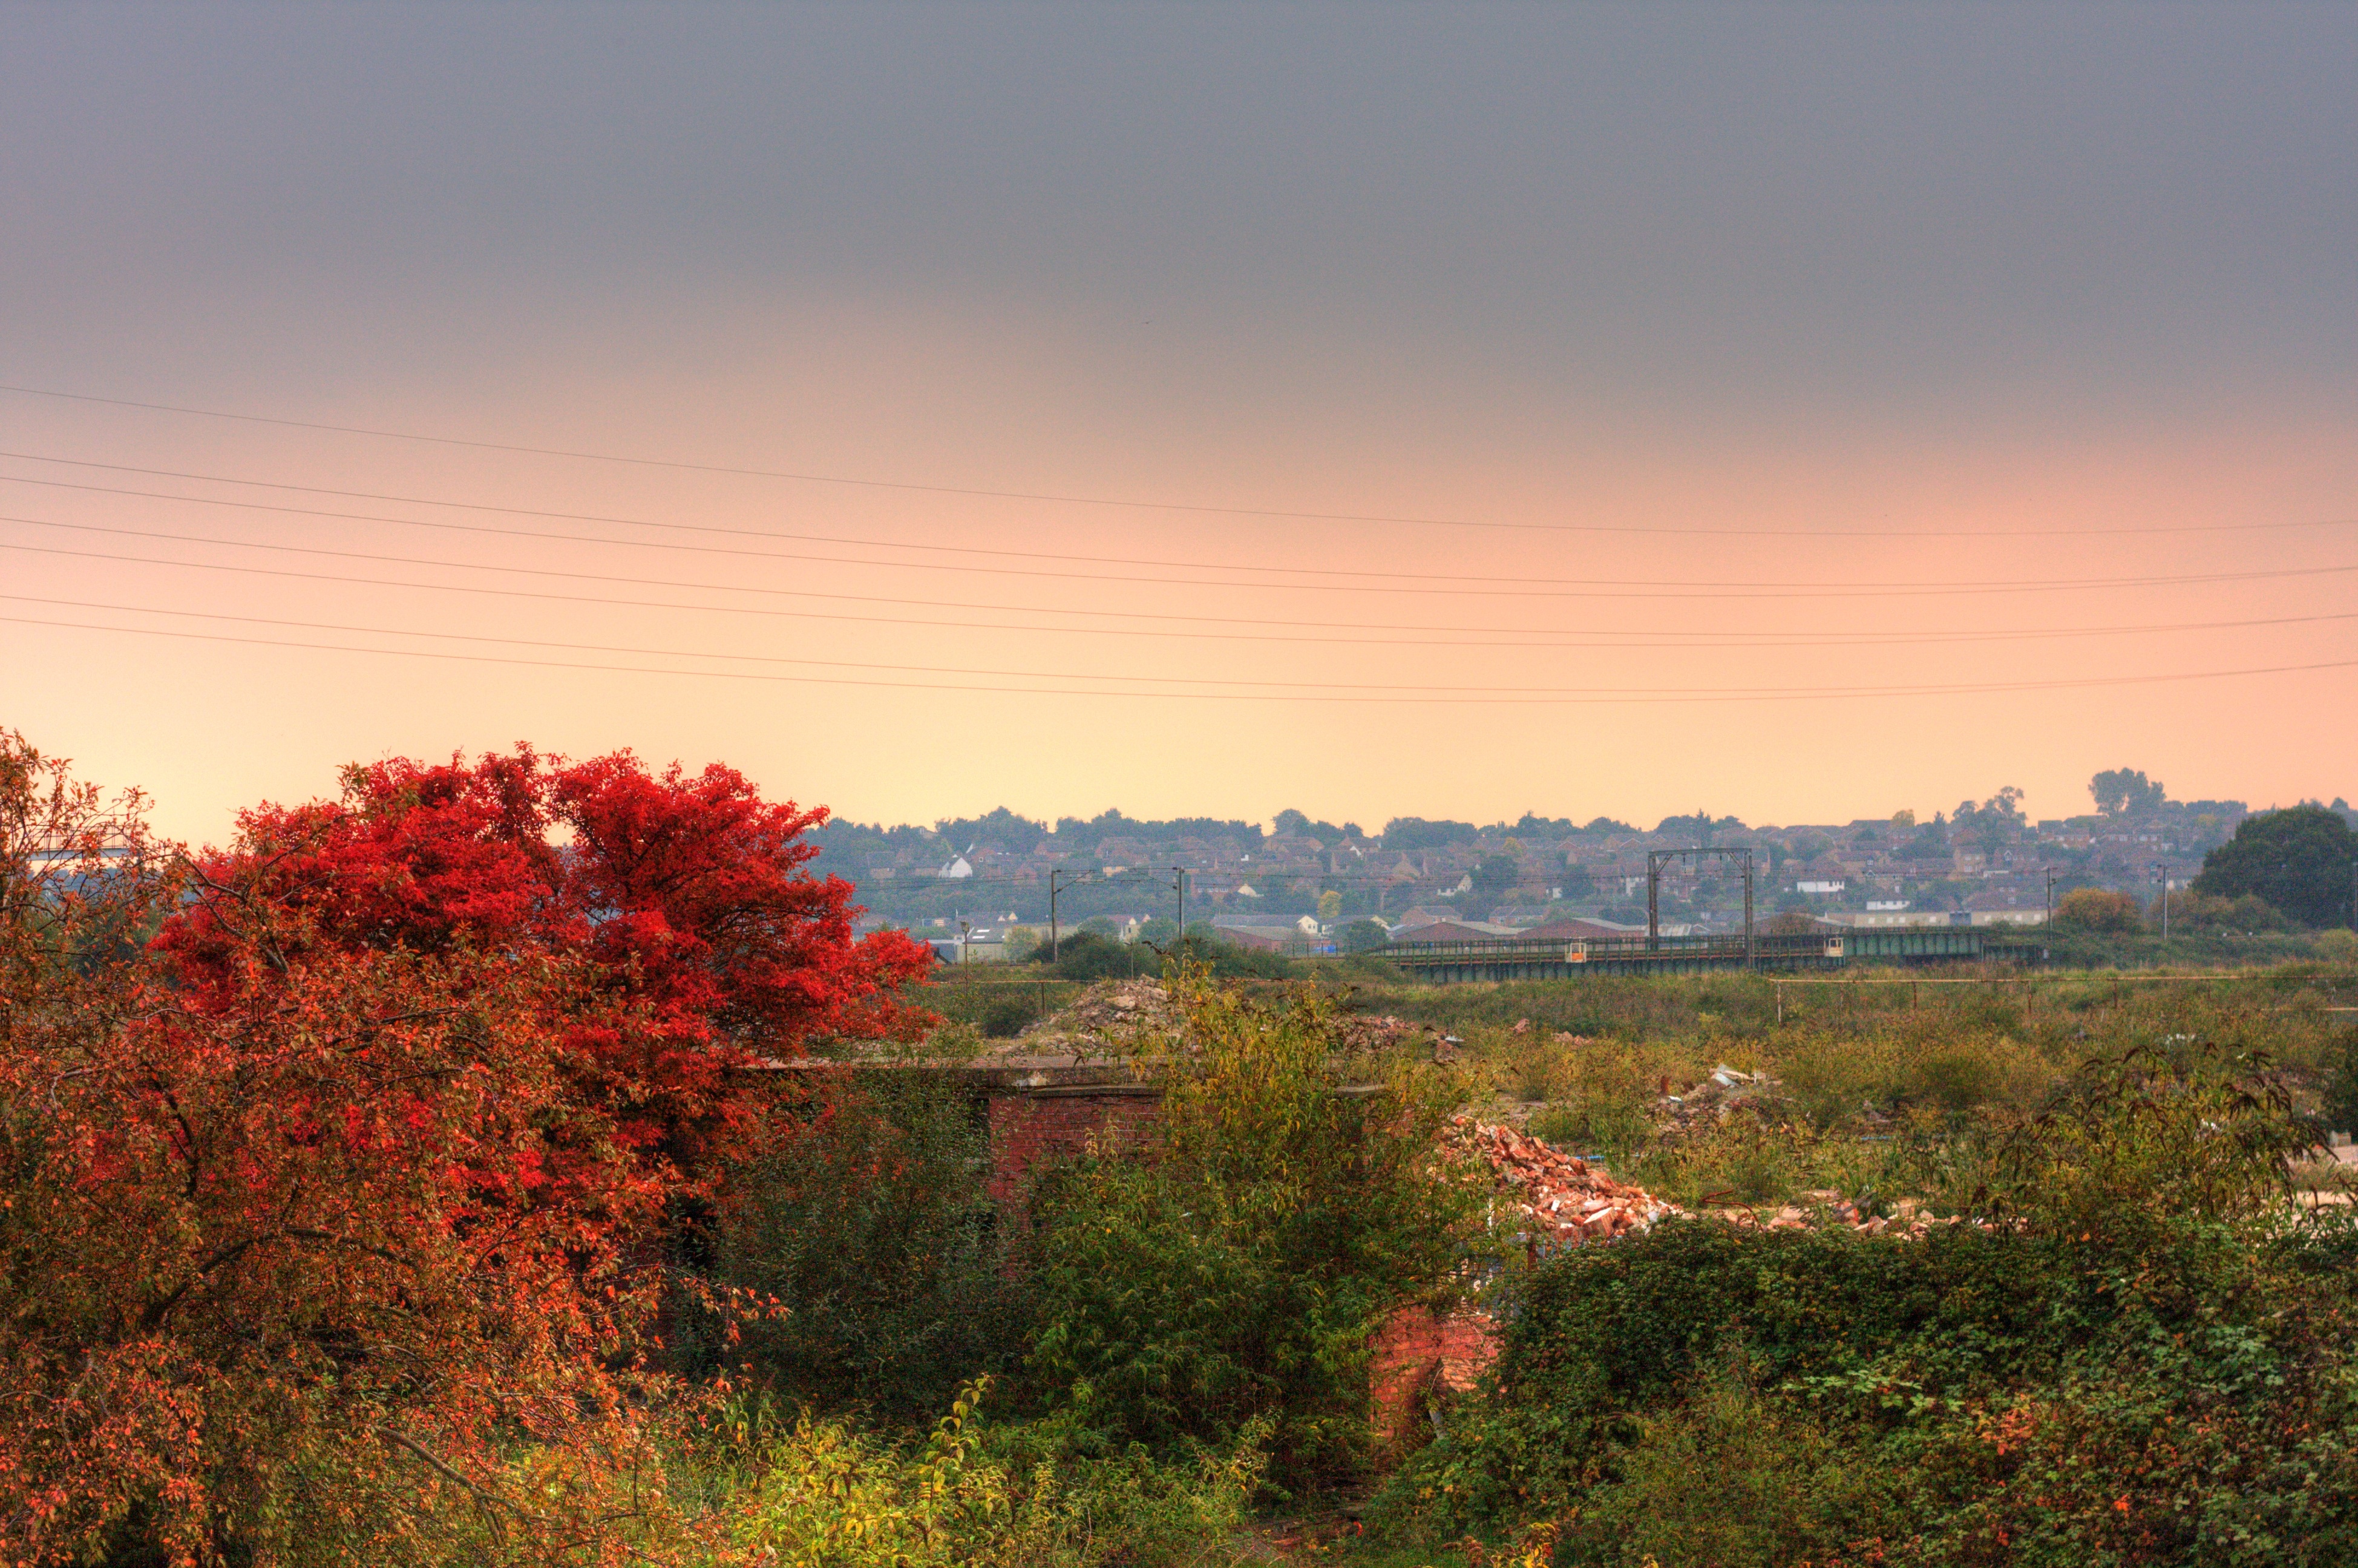
landscape, tree, nature, horizon, sky, sunrise, sunset, field, meadow, prairie, morning, leaf, hill, flower, dawn, dusk, evening, autumn, season, plain, ecosystem, rural area, atmospheric phenomenon